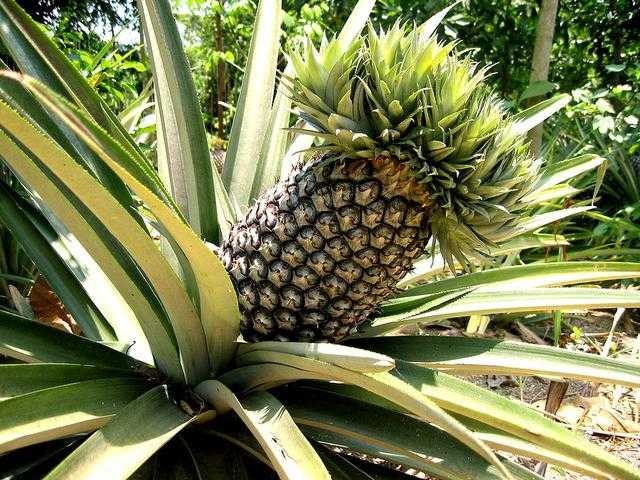
Label: Pineapple